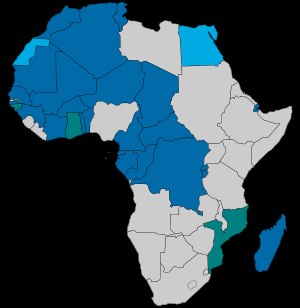
Fransk (sprog)
Fransk tales i store dele af Afrika – særligt Nord- og Vestafrika.
Fransk er et romansk sprog, der tales i Frankrig, Belgien, Luxembourg, Schweiz, Canada, Haiti, Elfenbenskysten, den Demokratiske Republik Congo. Fransk er udbredt i diplomatiet og har en fremtrædende position i den Europæiske Union. Desuden er fransk arbejdssprog i en række internationale organisationer som fx NATO, OECD, FN og Den Internationale Olympiske Komité. Fransk er også det internationale postsprog. Fransk tales af mellem 90 og 200 millioner og er det 10. mest talte sprog i verden.